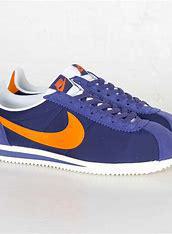
Brand: Nike
Model: Cortez